Tower (2016 film)

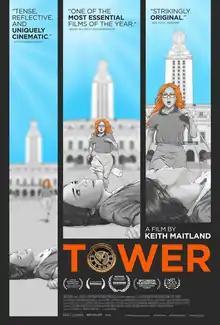
Theatrical release poster

Tower is a 2016 American mostly-animated documentary film about the 1966 shootings at the University of Texas at Austin directed and produced by Keith Maitland.